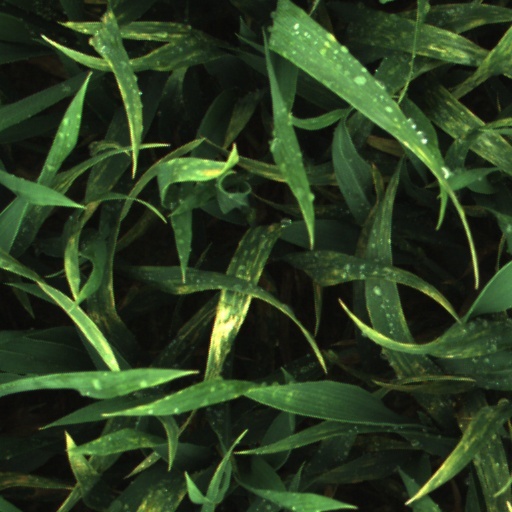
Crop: wheat